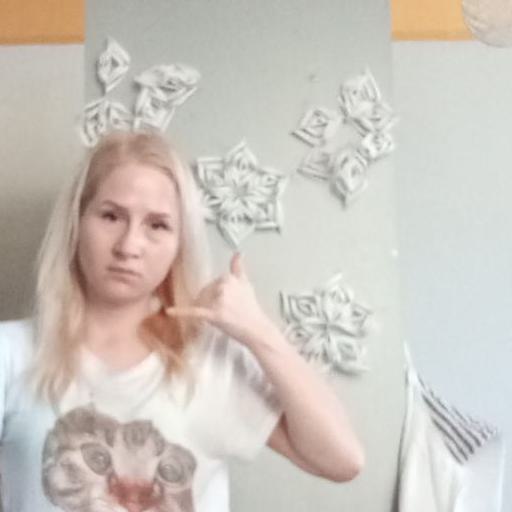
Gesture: call